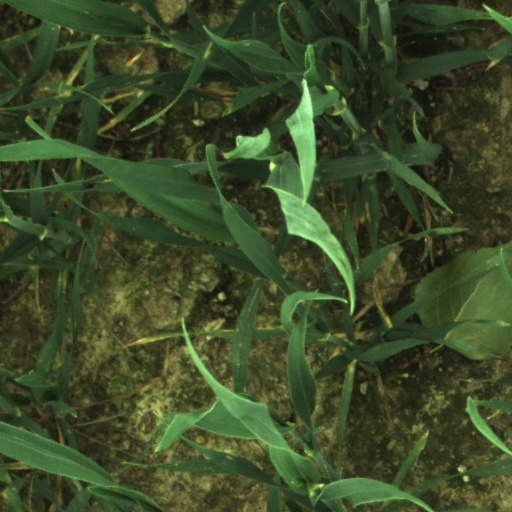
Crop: wheat